Nestar Systems

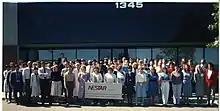
Nestar Systems employees, 1986

At the time of the acquisition by DSC, Nestar founders Saal and Shustek left the company and received the rights to a Nestar internal local area network test tool that they developed into Network General's "Sniffer" protocol analyzer.